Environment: real
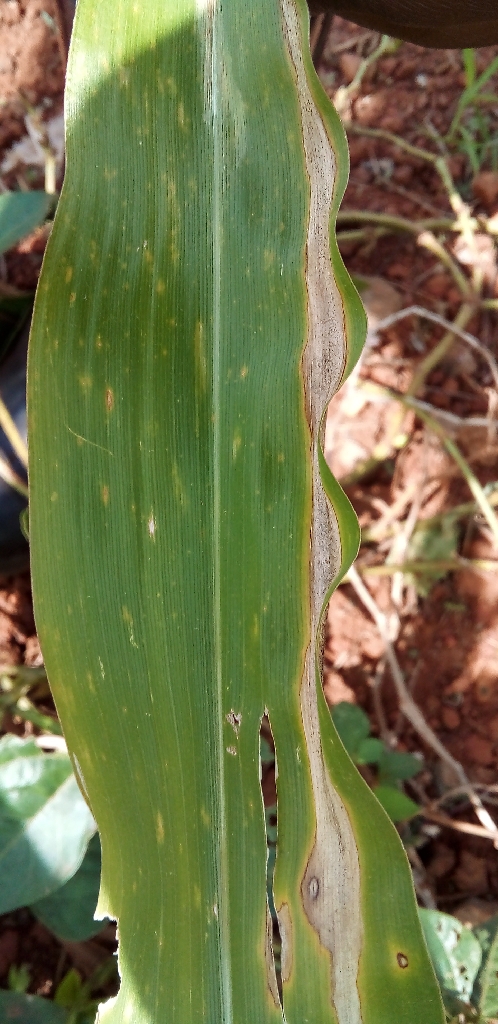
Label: northern_corn_leaf_blight